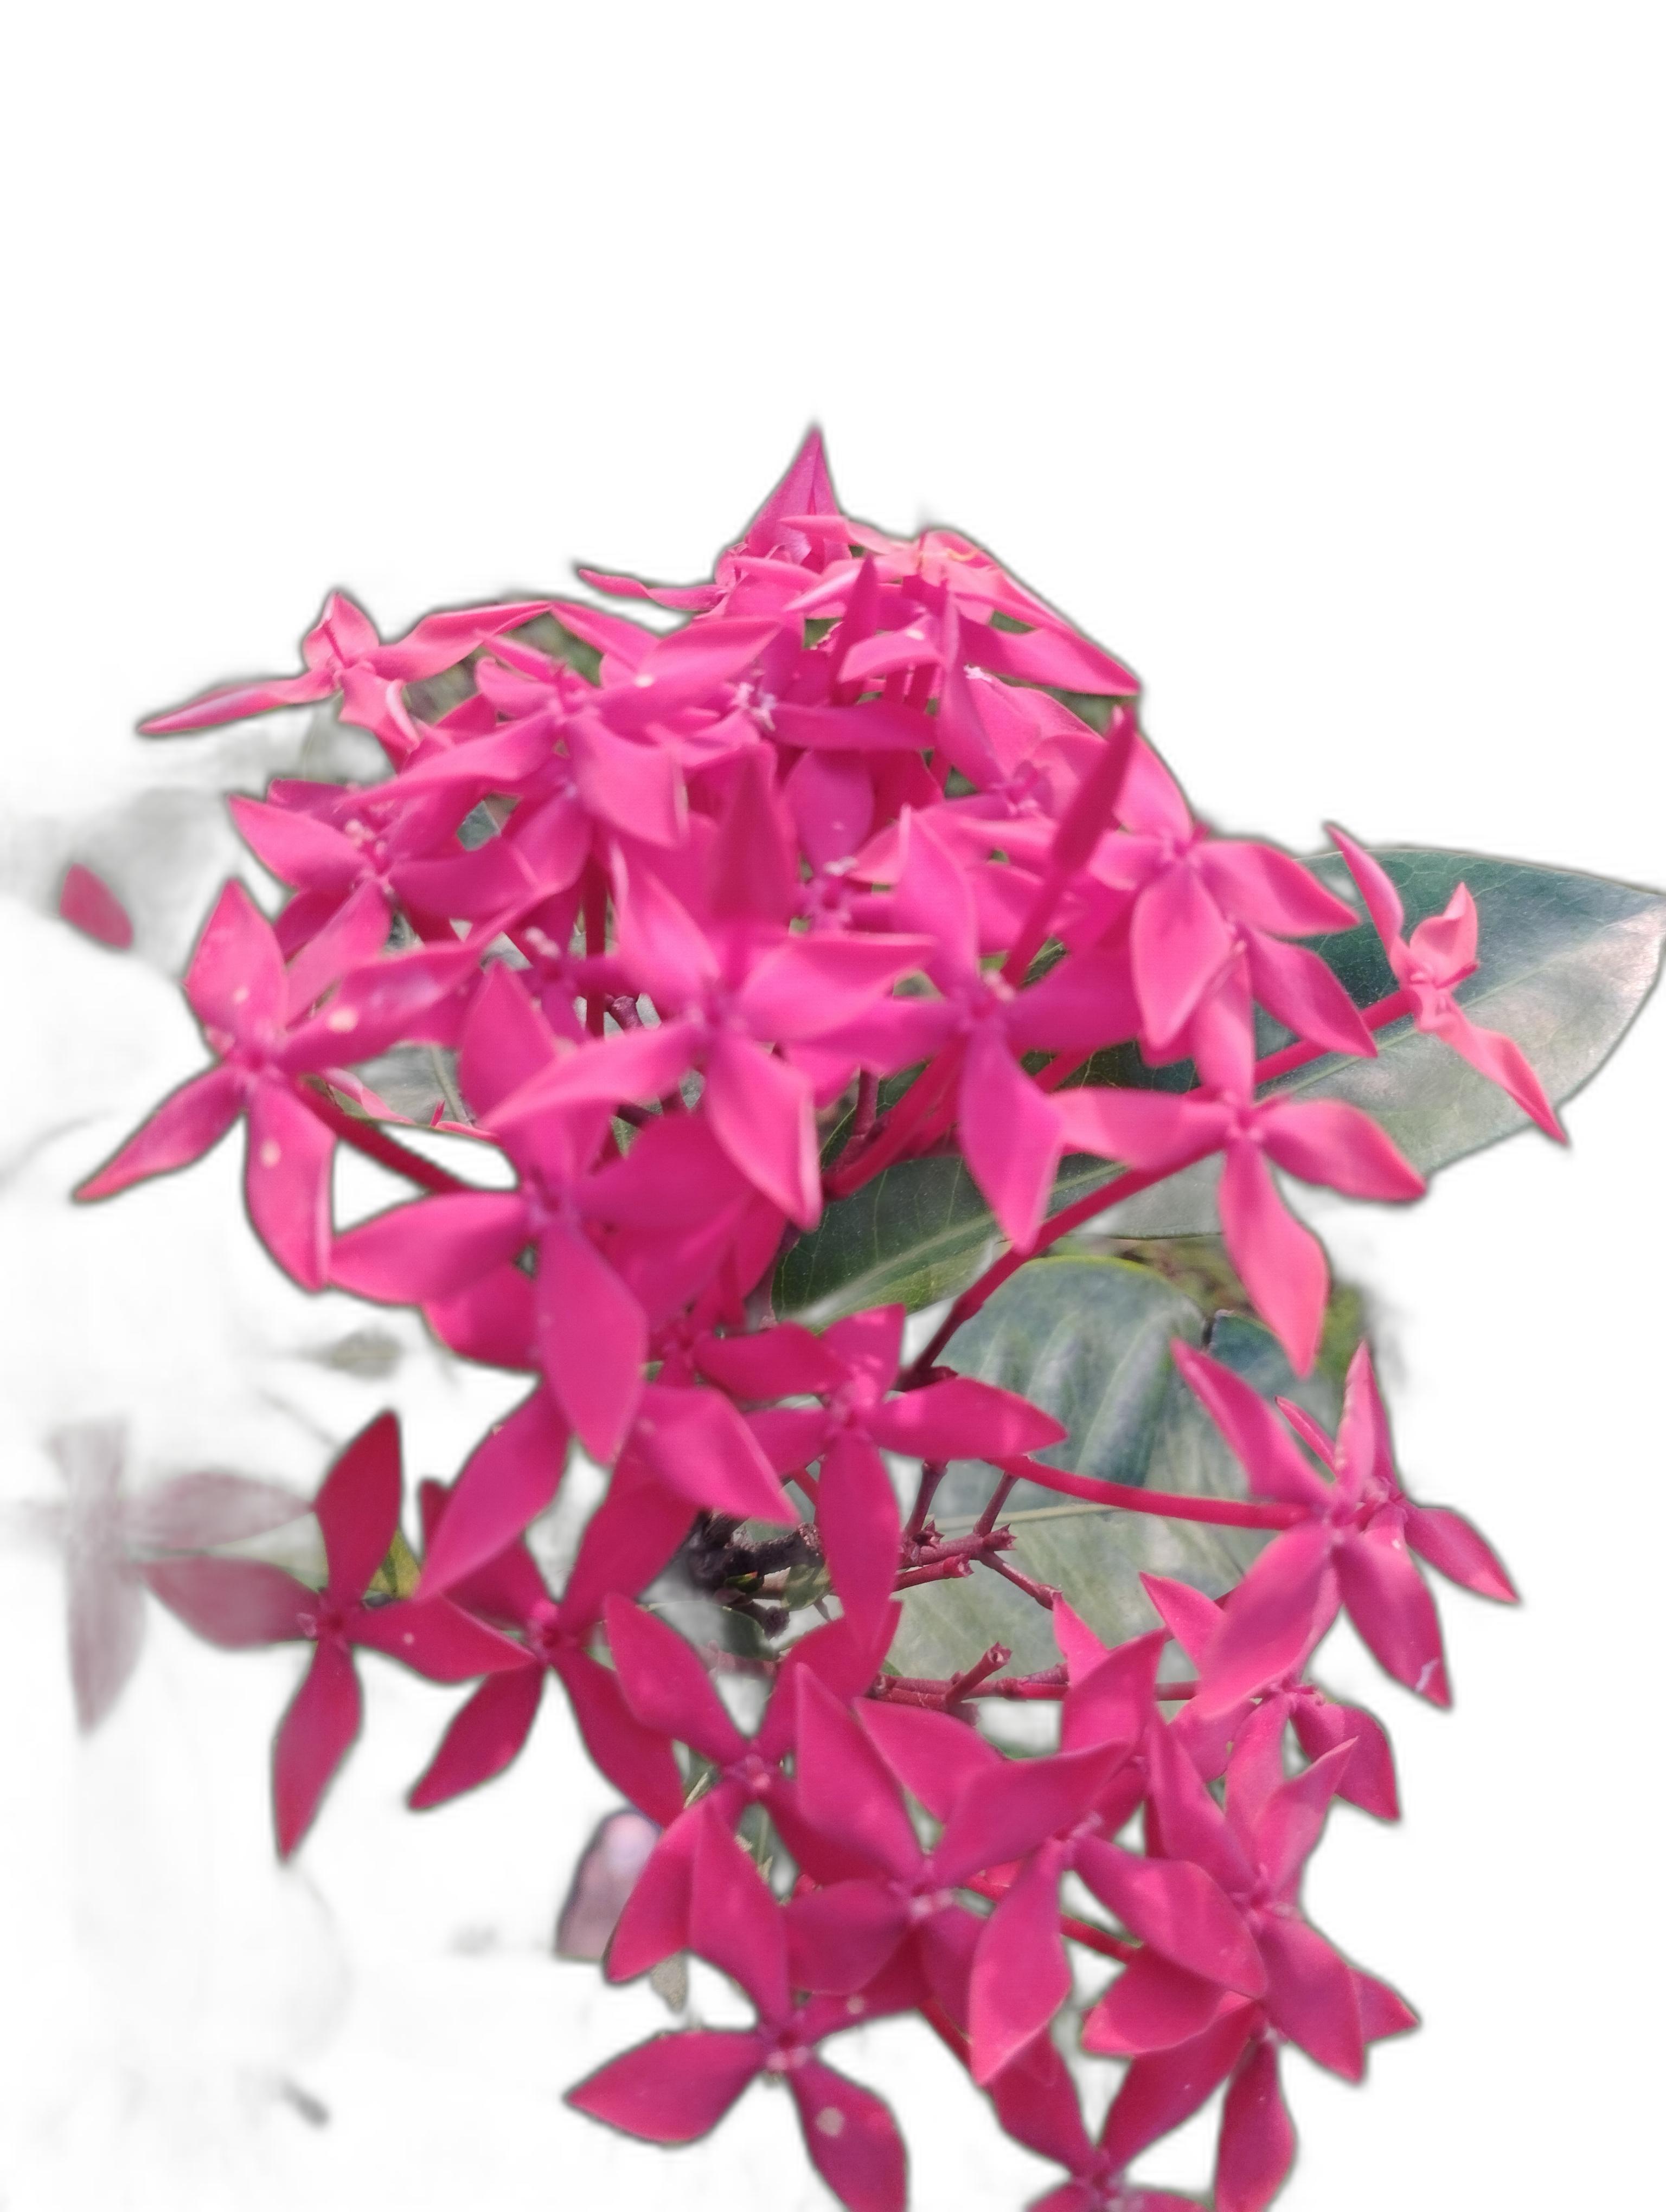
Label: Jungle geranium